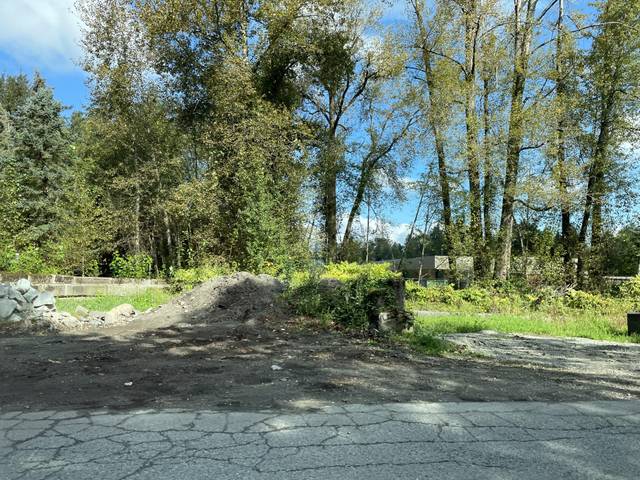
Region: Canada
Coordinates: 49.245, -122.999